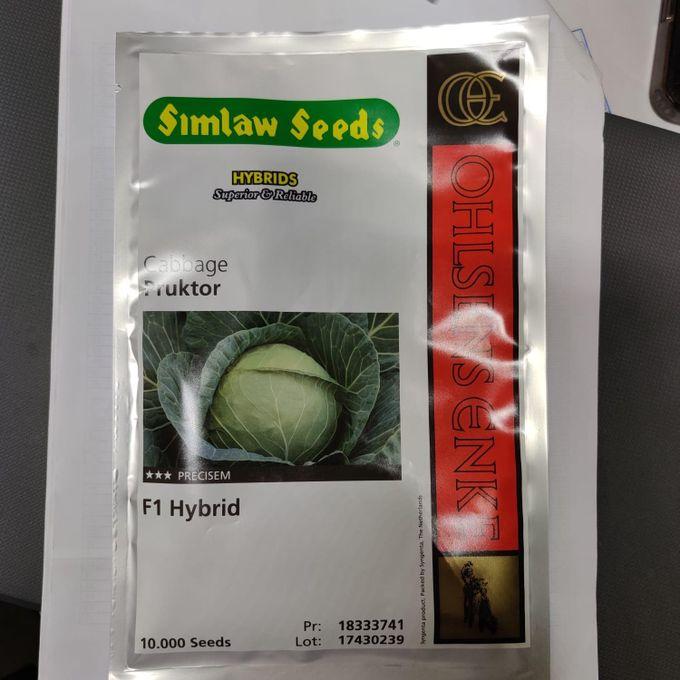
KIfungashio cheupe kilichochorwa picha ya kabichi. Kifungashio hicho hutumika katika uhifadhiji wa mbegu kwa ajili ya baadae. Mbegu hizo huhifadhiwa katika vifungashio hivi, ili kuilinda na kugongwa na kutobolewa na wadudu mbalimbali.